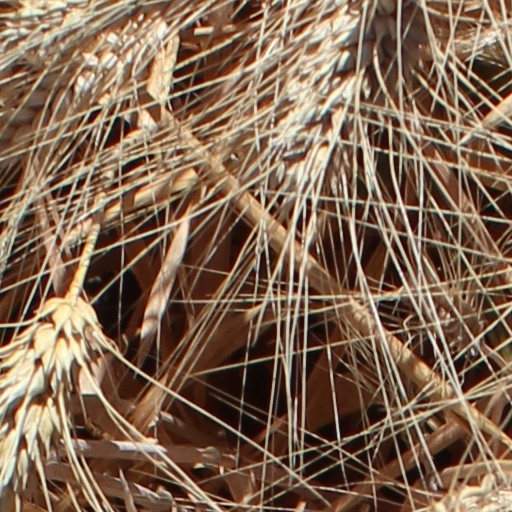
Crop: wheat